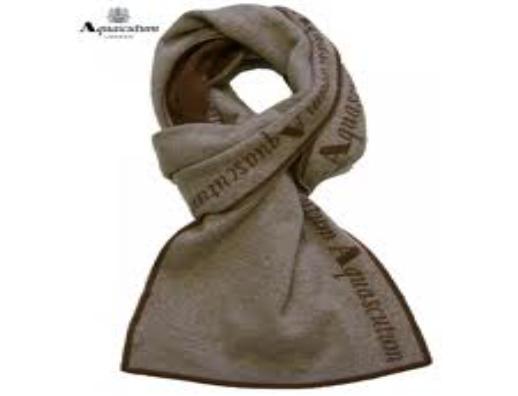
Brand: Aquascutum
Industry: Clothes